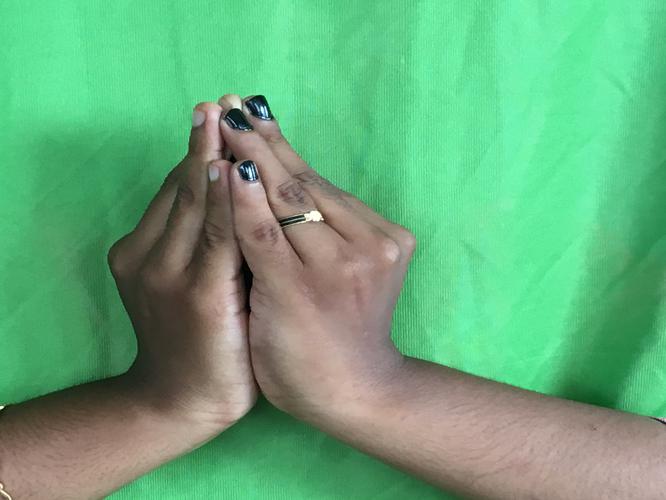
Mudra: Kapotham
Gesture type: double_hand